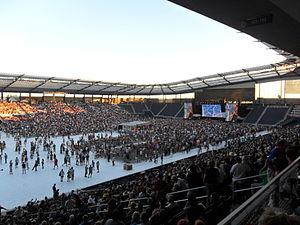
Farm Aid est un festival caritatif dont la première manifestation eut lieu de le 22 septembre 1984 à Champaign, dans l'Illinois, afin de collecter des fonds pour les familles d'agriculteurs américaines. Le concert fut organisé par Willie Nelson, John Mellencamp et Neil Young, inspiré par un commentaire de Bob Dylan lors du Live Aid de la même année, espérant qu'une partie des fonds aiderait les fermiers américains surendettés et menacés de perdre leurs exploitations.